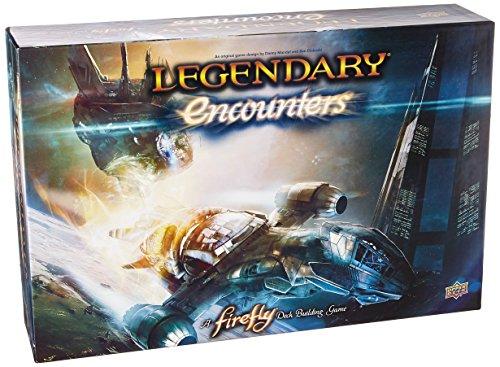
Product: Legendary Encounters A Firefly Deck Building Game
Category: Toys & Games | Games & Accessories | Board Games
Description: Legendary Encounters is back with an all new Firefly core set.
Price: $59.59
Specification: ProductDimensions:15x3.1x10inches|ItemWeight:4pounds|ShippingWeight:4.5pounds(Viewshippingratesandpolicies)|DomesticShipping:ItemcanbeshippedwithinU.S.|InternationalShipping:ThisitemcanbeshippedtoselectcountriesoutsideoftheU.S.LearnMore|ASIN:B01HP1PDP8|Itemmodelnumber:AFireflyDeckBuildingGame|Manufacturerrecommendedage:14yearsandup